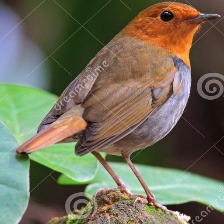
Species: JAPANESE ROBIN
Scientific name: ERITHACUS AKAHIGE
ImageNet parent category: robin